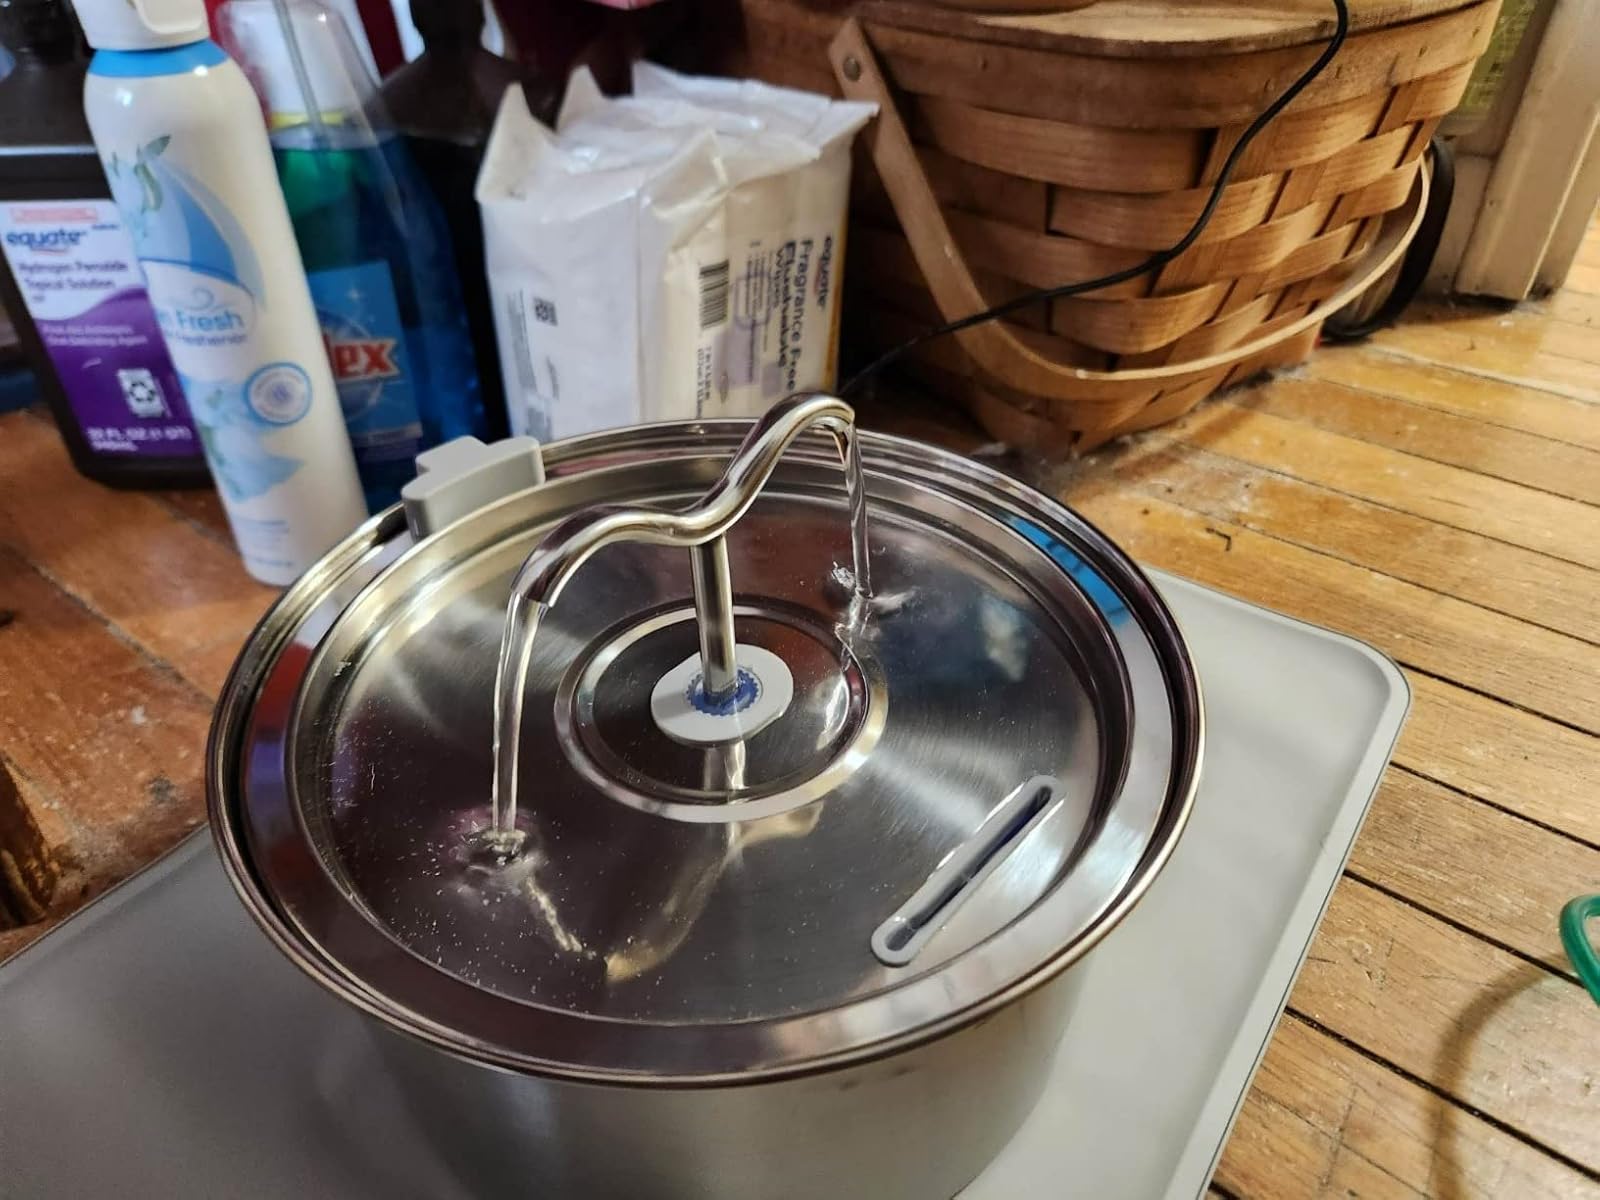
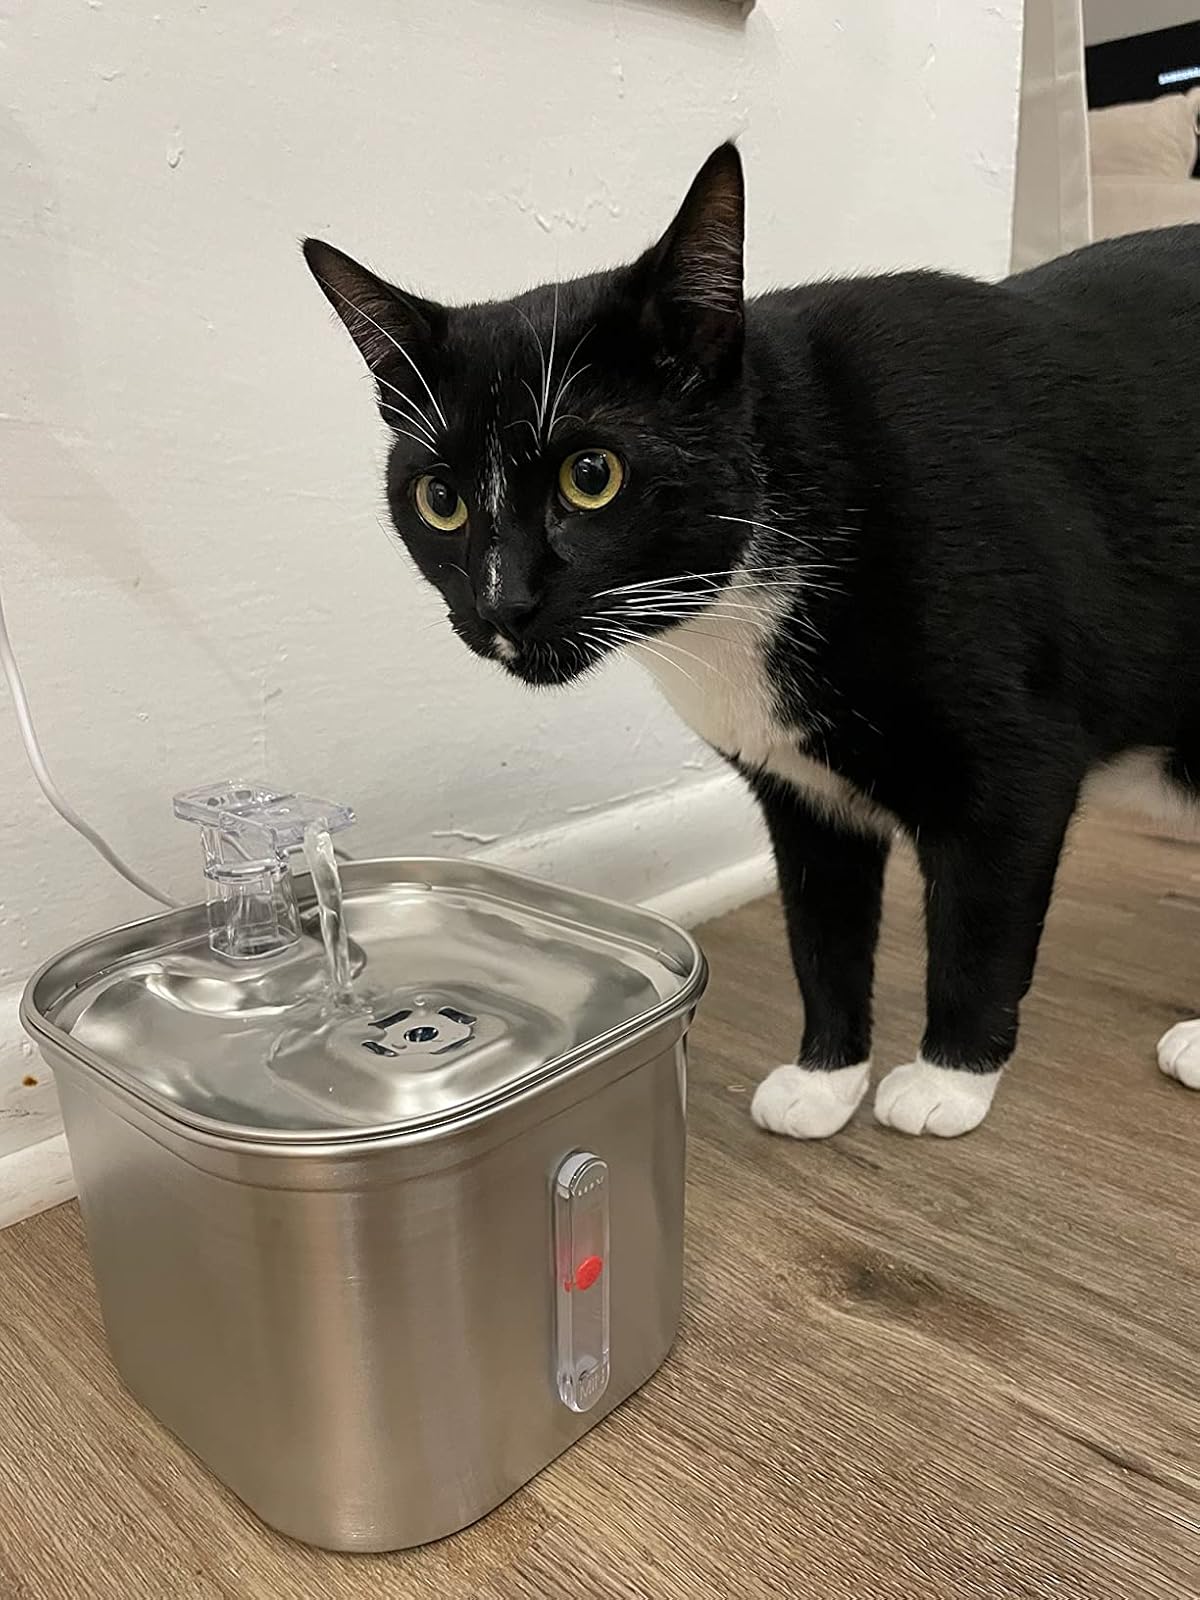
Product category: items_bowl
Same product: no